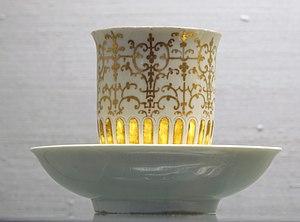
Tasse à chocolat et sa soucoupe. Porcelaine Böttger, Meissen, vers 1720. Kunstgewerbemuseum, à Berlin.